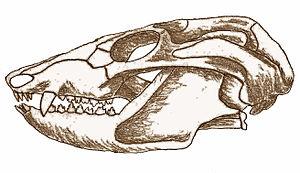
Probainognathus est un genre éteint de cynodontes de la famille des Probainognathidae ayant vécu durant la première moitié du Trias supérieur en Amérique du Sud.